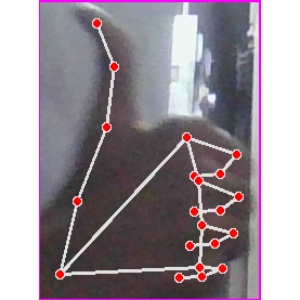
अक्षर: थ